Rayara Sose

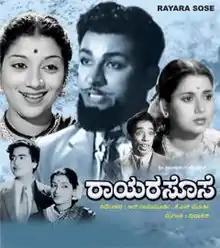

Rayara Sose is a 1957 Indian Kannada-language film produced by Pandari Bai and directed by R. Ramamurthy and K. S. Murthy. It stars Rajkumar, Kalyan Kumar, Mynavathi, H. Ramachandra Shastry, Pandari Bai and Ramadevi. The music of the film was composed by R. Diwakara. This movie has S. Janaki's first released Kannada film song "Thaalalentho Shokavega". The movie speaks against the evil practice of dowry. This is Rajkumar's first social drama movie. The movie was based on a Marathi play. The film did not do as well as expected.